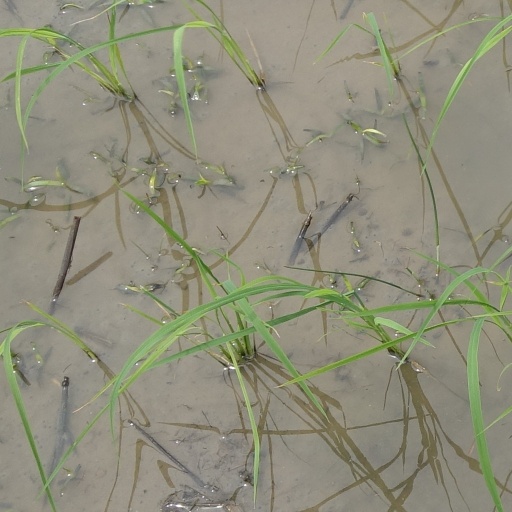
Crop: rice